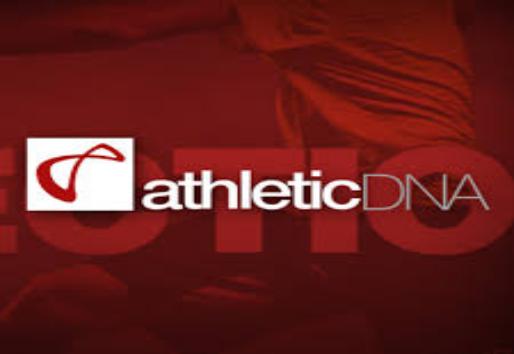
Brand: Athletic DNA
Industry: Clothes